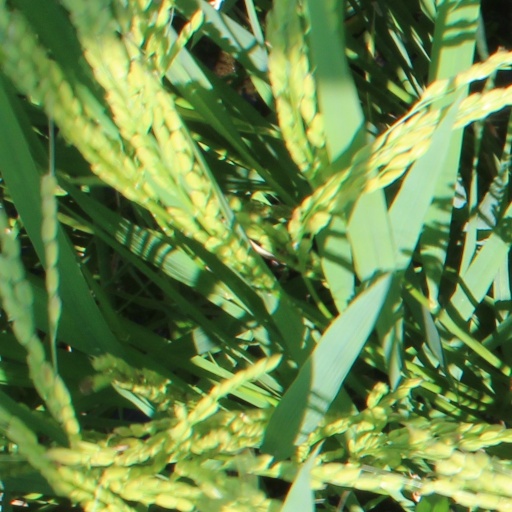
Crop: rice